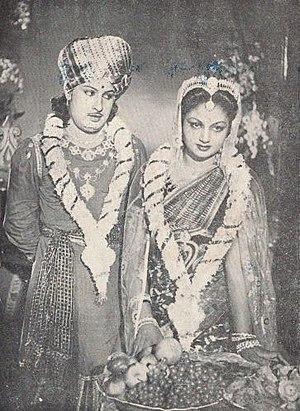
Janaki Ramachandran, communément connue sous le nom V. N. Janaki, née à Vaikom le 30 novembre 1923 et morte à Chennai le 19 mai 1996, est une actrice et femme politique indienne tamoule.
Marudhur Gopalamenon Ramachandiran, plus connu sous le nom de M. G. R., né le 17 janvier 1917 à Kandy et mort le 24 décembre 1987 à Chennai, est un acteur, homme politique, producteur et réalisateur indien, originaire de l'État du Kérala.